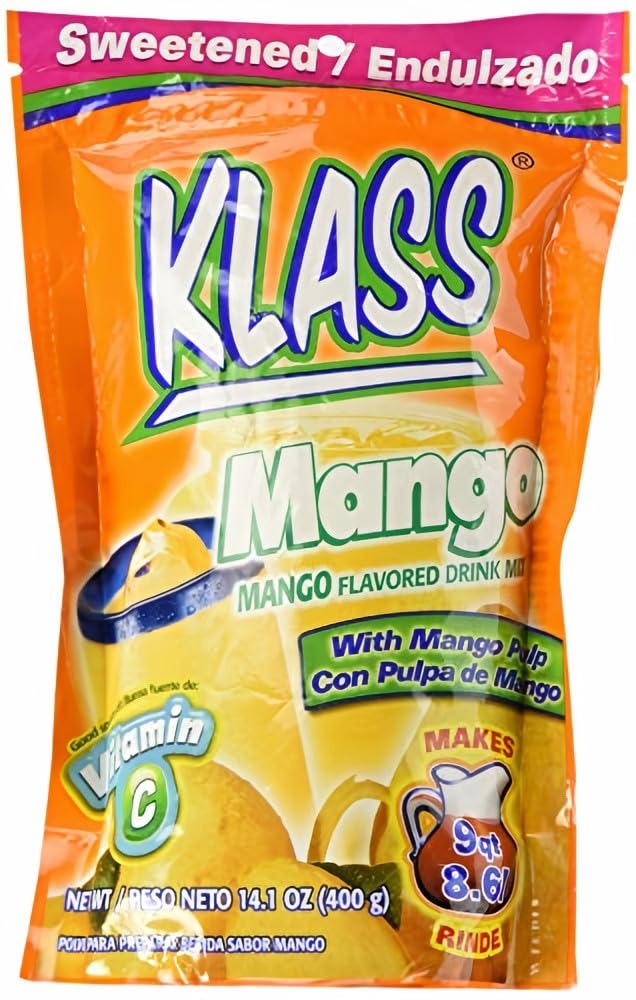
Item Name: Klass Drink Mix, Mango, 15.9 Oz, 1 Count (Pack of 2)
Value: 31.8
Unit: Fl Oz

Price: 6.575